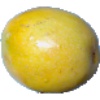
Label: maracuja